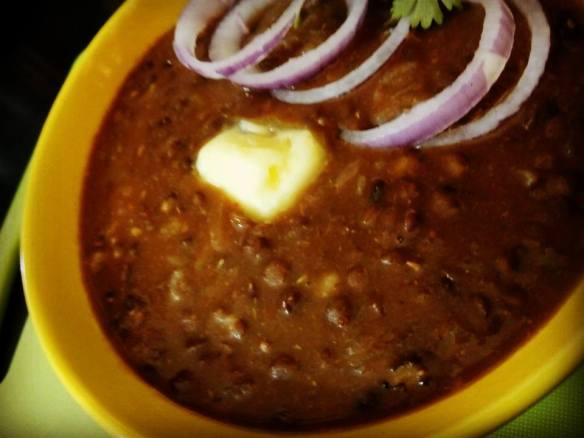
Dish: dal_makhani